Billy Incardona

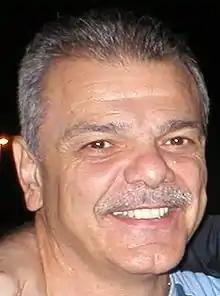

Billy Incardona (born December 2, 1943) is an American professional pool player.